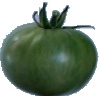
Label: Tomato not Ripened 1